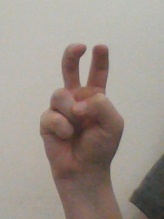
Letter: toot